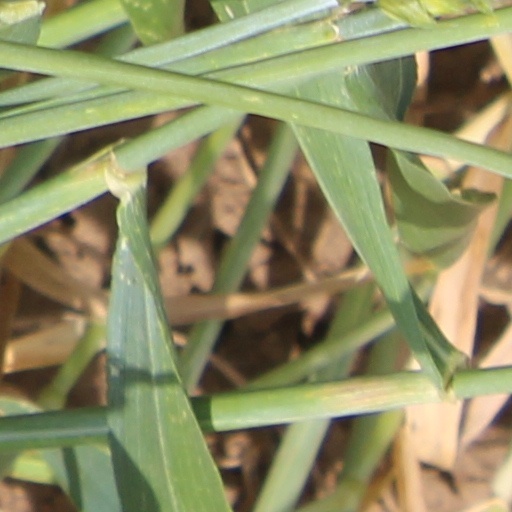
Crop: wheat